Glenn Ligon

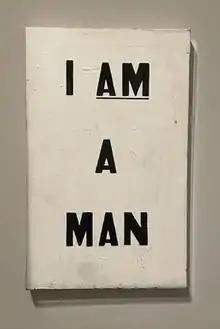
"Untitled (I Am a Man)" (1988) at the National Gallery of Art in 2022

Although Ligon's work spans sculptures, prints, drawings, mixed media and neon, painting remains a core activity. He has incorporated texts into his paintings, in the form of literary fragments, jokes, and evocative quotes from a selection of authors, which he stencils directly onto the canvas by hand. His source materials concern issues of the lives of black Americans throughout history.